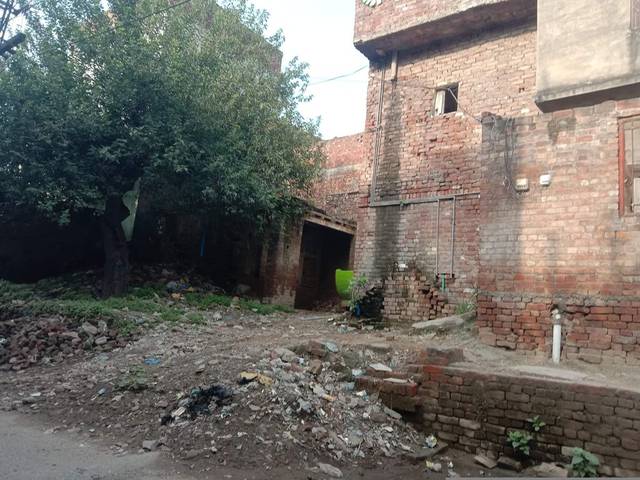
Region: Pakistan
Coordinates: 31.577, 74.388